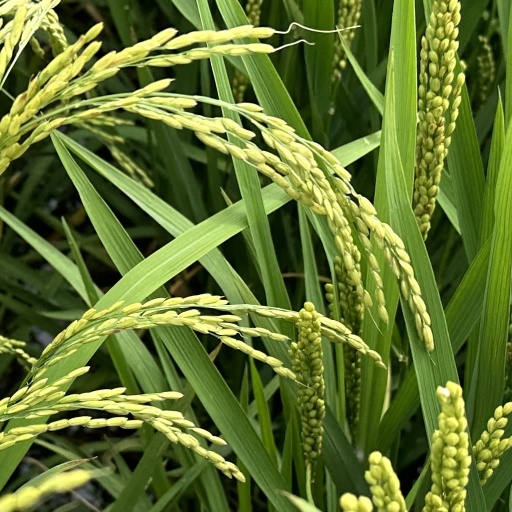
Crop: rice